Lasswade RFC

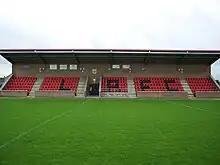
LRFC stand

In 2003 the club sold one of its three pitches to the Local Authority, Midlothian, to fund the improvement of the existing facilities. The money has been ploughed into development with two international size floodlit pitches complemented by a 350-seater grandstand. The new facilities have been used by South Africa, France, New Zealand, Edinburgh Rugby, the Scotland 7s squad and the Scottish Women's Rugby Squad as a training ground. It has also been host to several champagne ties including Scotland under-19s v Italy under19s and a number of Scotland Women's Six Nations matches.